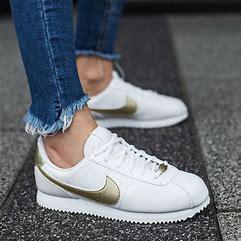
Brand: Nike
Model: Cortez Basic SL